Elgin Vale Sawmill

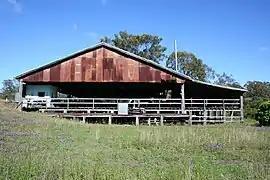
Elgin Vale Sawmill from SE, 2008

Elgin Vale Sawmill is a heritage-listed sawmill at Manumbar Road, Elgin Vale, Gympie Region, Queensland, Australia. It was built in 1944 for T H Spencer (mill owner) by Wilson Hart Limited. It was added to the Queensland Heritage Register on 17 September 2010.